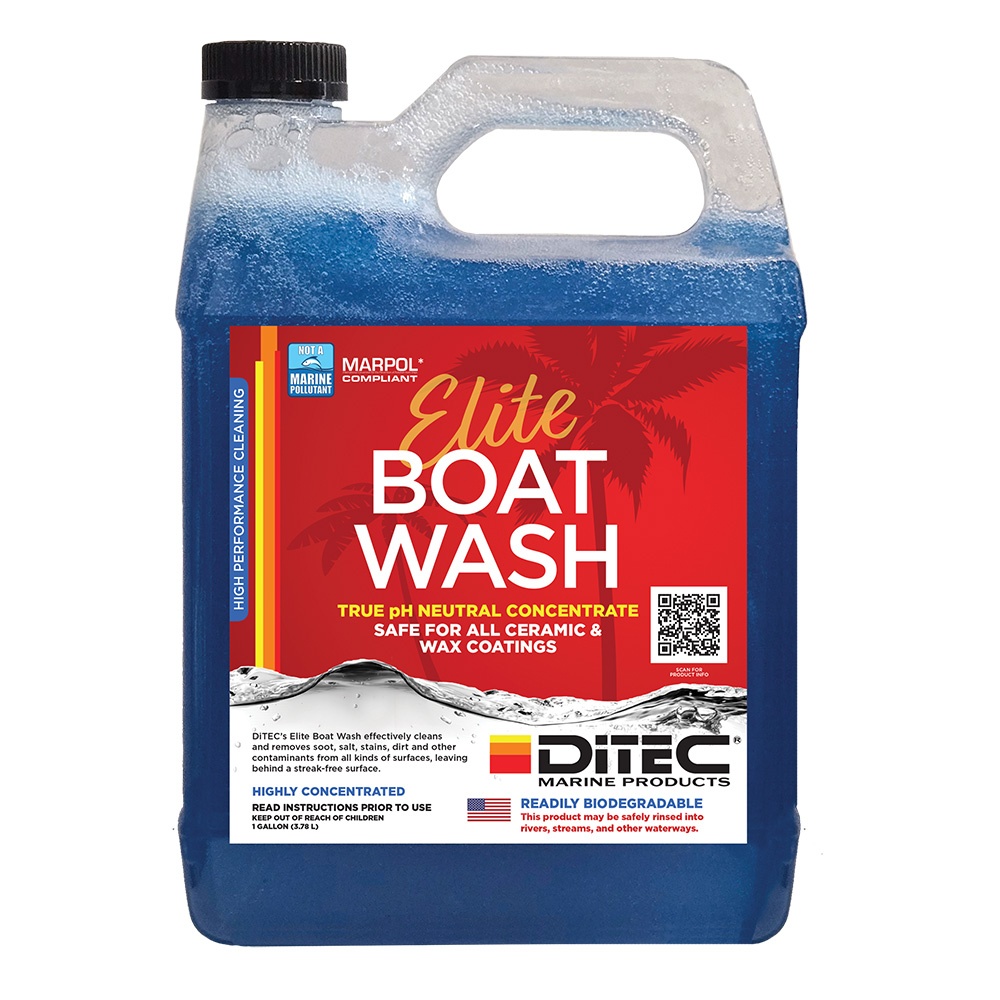
DiTEC Elite Boat Wash - Gallon [EC-BWSH-GAL2]
Elite Boat Wash - Gallon DiTEC's Elite Boat Wash offers superior penetration and removal of soot, salt, stains, dirt, oil, and other contaminants. Its advanced surfactant chemistry provides exceptional cleaning power and lubrication for physical agitated cleaning. One gallon of concentrate makes 128 gallons of boat wash. Readily biodegradable, true pH-neutral concentrate. Safe for all exterior surfaces, including ceramic-coated and waxed boats. Highly concentrated, gel productSuper sudsy formulaSafe to rinse into all waterways. Dries streak-free. One gallon of concentrate makes 128 gallons of boat wash, MARPOL-compliant and classified as ‘not a marine pollutant’ Use & Application: For use on: All painted, ceramic, gelcoat, plastic, fiberglass, rubber, silicon, teak decks, and all polymer surfaces. Clean surface with a soft brush or wash mitt. Environmental Impact: MARPOL Annex III and Annex V compliant, Excellent aquatic toxicity profile, Readily biodegradable, No VOCs, Phosphate and nitrate free, Contains no propylene glycol, does not contain formaldehyde, and does not contain glycol ether. Specifications: Type: Washes Box Dimensions: 4"H x 7"W x 11"L WT: 9.05 lbs UPC: 850019168785 Quick Guide (pdf) .embed-container { position: relative; padding-bottom: 56.25%; height: 0; overflow: hidden; max-width: 100%; } .embed-container iframe, .embed-container object, .embed-container embed { position: absolute; top: 0; left: 0; width: 100%; height: 100%; }
Brand: DiTEC Marine Products
Category: Vehicles & Parts > Vehicle Parts & Accessories > Watercraft Parts & Accessories > Watercraft Care > Watercraft Cleaners